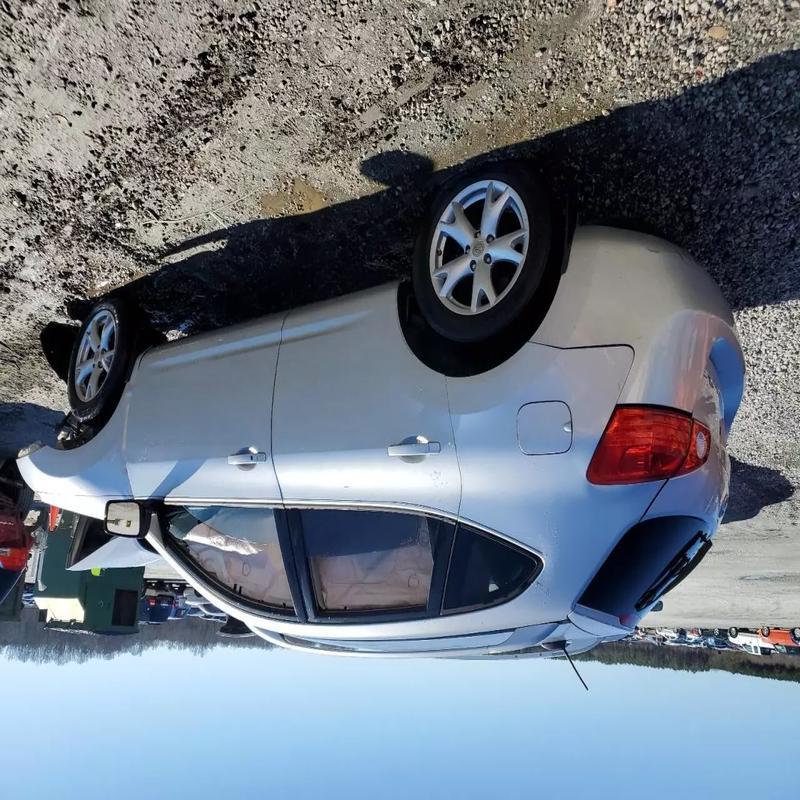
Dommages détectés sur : plaque d'immatriculation avant, pare-choc avant, capot, aile avant droite, malle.
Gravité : majeur